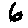
Label: 6